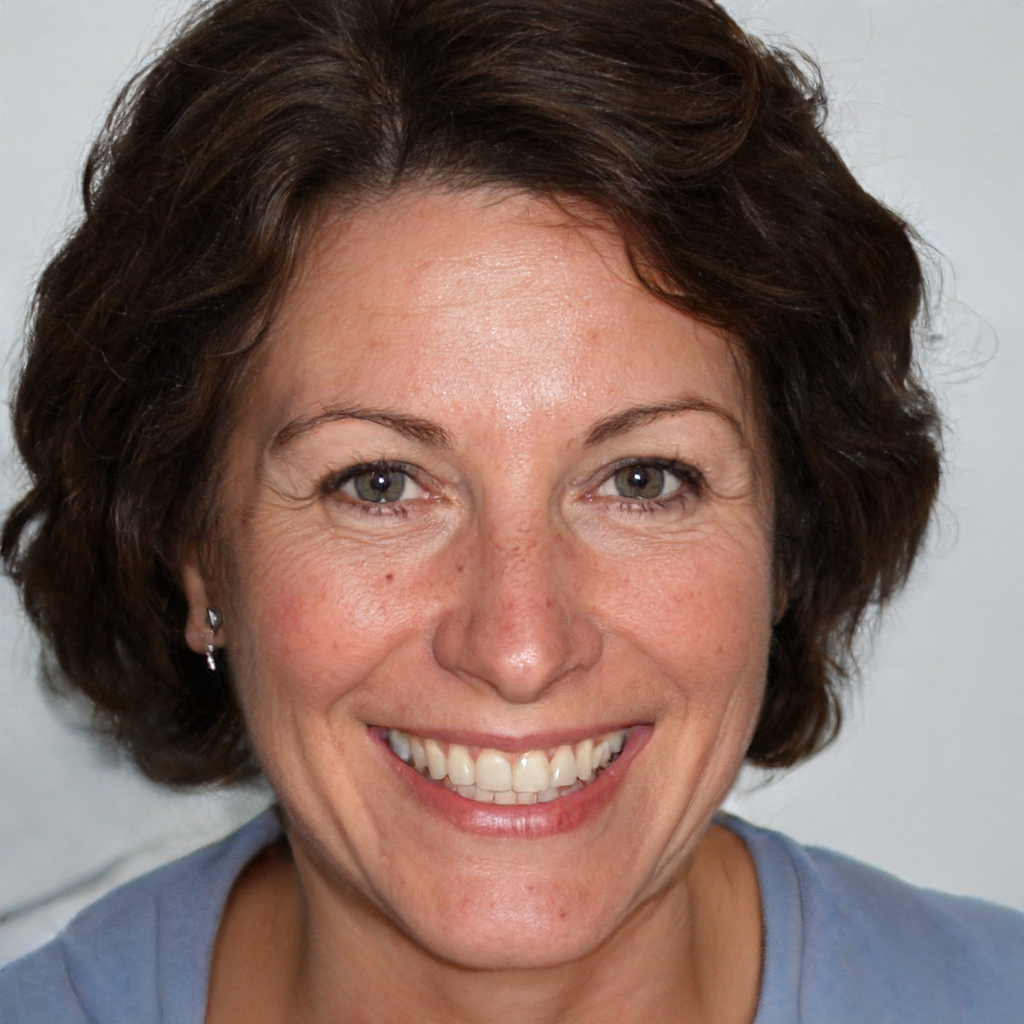
Label: Colored